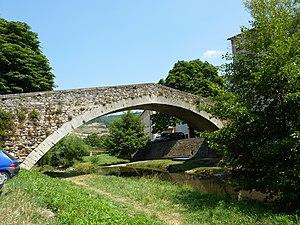
Lodève (Hérault)
Cet article recense une partie des monuments historiques de l'Hérault, en France.
Lodève est une commune française située dans le département de l'Hérault, en région Occitanie.
Le pont de Montifort est un pont situé à Lodève, en France.